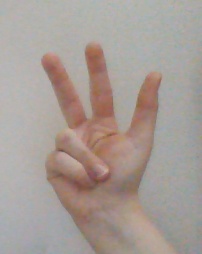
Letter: al